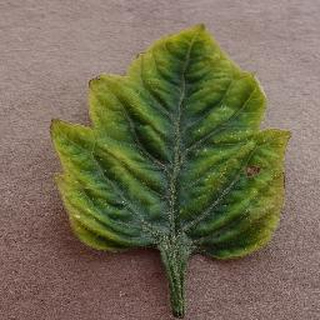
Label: tomato_yellow_leaf_curl_virus